Chambéry

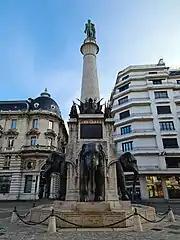
The most famous landmark in Chambéry: the "Elephants Fountain".

The first counts of Savoy settled into an existing fortress in 1285 and expanded it in the early-14th century to serve as a residence, seat of power and administration, and as stronghold for the House of Savoy. However, it quickly became obsolete as a serious fortification genuinely capable of resisting a siege. Due to constant French hostilities, Duke Emmanuel Philibert decided to move his capital to Turin.